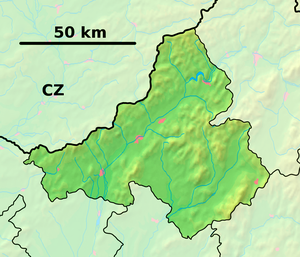
Beluša est un village de Slovaquie situé dans la région de Trenčín.
Nevidzany est un village de Slovaquie situé dans la région de Trenčín.
Prievidza est une ville de la région de Trenčín en Slovaquie. Sa population est de 48 134 habitants.
Veľké Uherce est un village de Slovaquie situé dans la région de Trenčín.
Veľké Chlievany est un village de Slovaquie situé dans la région de Trenčín.